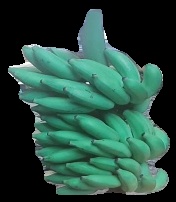
Variety: elakki-bale
Grade: grade2